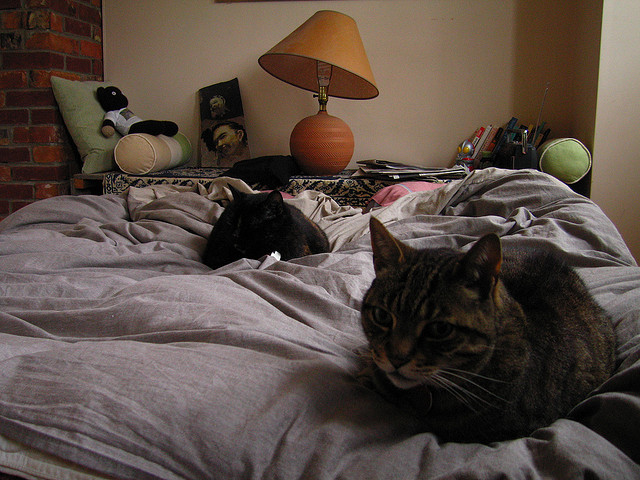
user: Given an image and a question. Answer the question in a short answer. Question: What's leaning in picture? Short Answer:
assistant: lamp